Burwood Sewer Vent

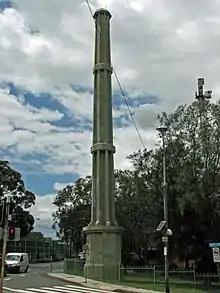
Sewer Vent at the corner of Railway Parade and Wentworth Road, Burwood.

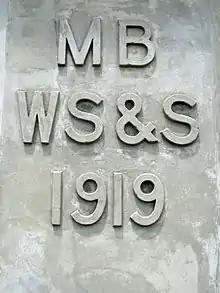
Inscription built into the Burwood sewer vent, Corner Railway Parade and Wentworth Road, Burwood

The Burwood Sewer Vent is a heritage-listed sewer ventilation stack located at Railway Parade in the Sydney suburb of Burwood, New South Wales, Australia. It was designed and built by the Metropolitan Board of Water Supply and Sewerage in 1919. It is also known as Wentworth Road Sewer Vent and Railway Parade Sewer Vent. The property is owned by Sydney Water, a statutory corporation of the Government of New South Wales. It was added to the New South Wales State Heritage Register on 15 November 2002.